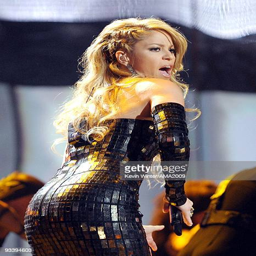
latin pop artist performs onstage at awards